Sreekovil (film)

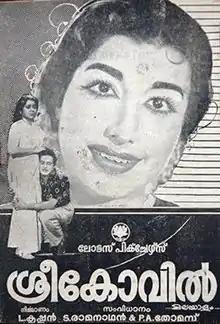

Sreekovil is a 1962 Indian Malayalam-language film, directed by P. A. Thomas and S. Ramanathan and produced by N. Krishnan. The film stars Sathyan, Thikkurissy Sukumaran Nair, P. A. Thomas and Ambika in the lead roles. The film had musical score by V. Dakshinamoorthy.